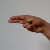
The image shows a hand gesture representing the letter 'H' in Indian Sign Language.